The Weird

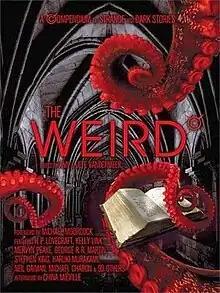

The Weird: A Compendium of Strange and Dark Stories is an anthology of weird fiction edited by Ann and Jeff VanderMeer.